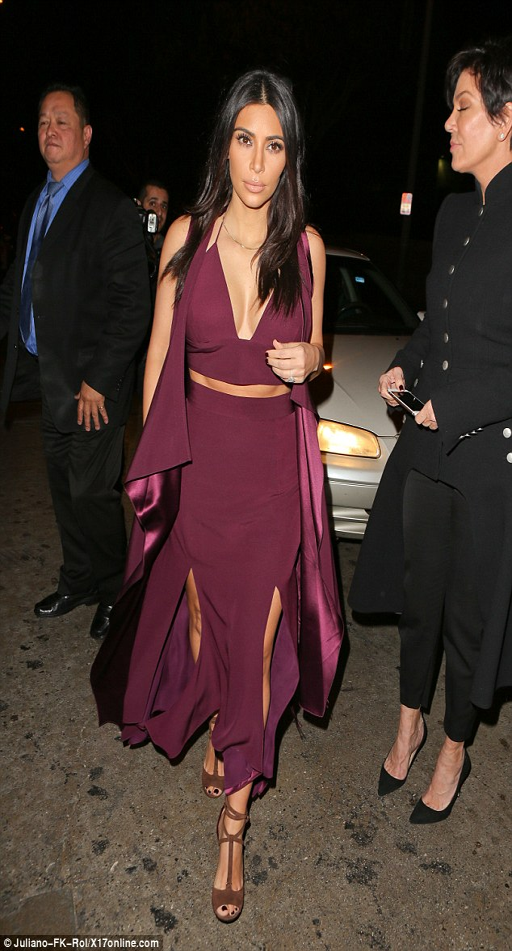
into the spotlight : she ramped up the glam and sultry factor as she made her way to the charity event with her mother